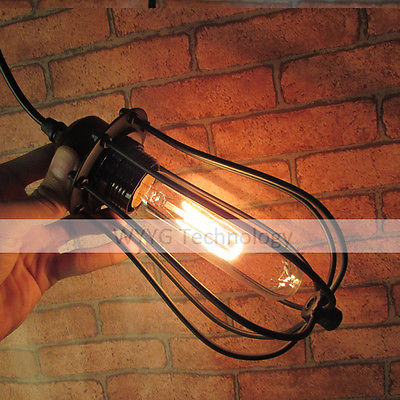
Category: lamp